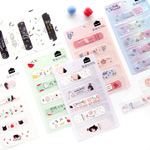
Label: trash